Zaju chuishao fu

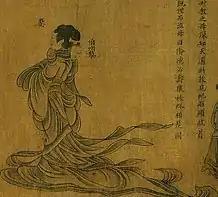

On the whole, the costumes of the Wei and Jin period still followed the patterns of Qin and Han dynasties. However, the clothing of women in this period was generally large and loose, reflecting a focus on beauty and extravagant expense in buying or weaving cloth. This carefree lifestyle reflected in the apparel can be explained by the historical circumstances which impacted the mood of the people. The Northern and Southern dynasties was a period of volatility, when the northern non-Han peoples collectively known as the Five Barbarians invaded Central Plain, triggering the wars of the Sixteen Kingdoms and Six Dynasties period. As the Han hold on the region collapsed, so did the once unchallenged power of Confucianism. In the meantime, the philosophy of Laozi and Zhuangzi became popular, Buddhist scriptures were translated, Taoism was developed, and Humanitarian ideology emerged among the aristocrats. However, these all posed a threat to conservative and imperial power, which tried to crush them by force. These policies forced these scholars to seek comfort and relief in life. They were interested in various kinds of philosophy and sought to reconcile disparate philosophies through "mysterious learning". They preferred a life of truth and freedom. They dressed themselves in free and casual elegance.